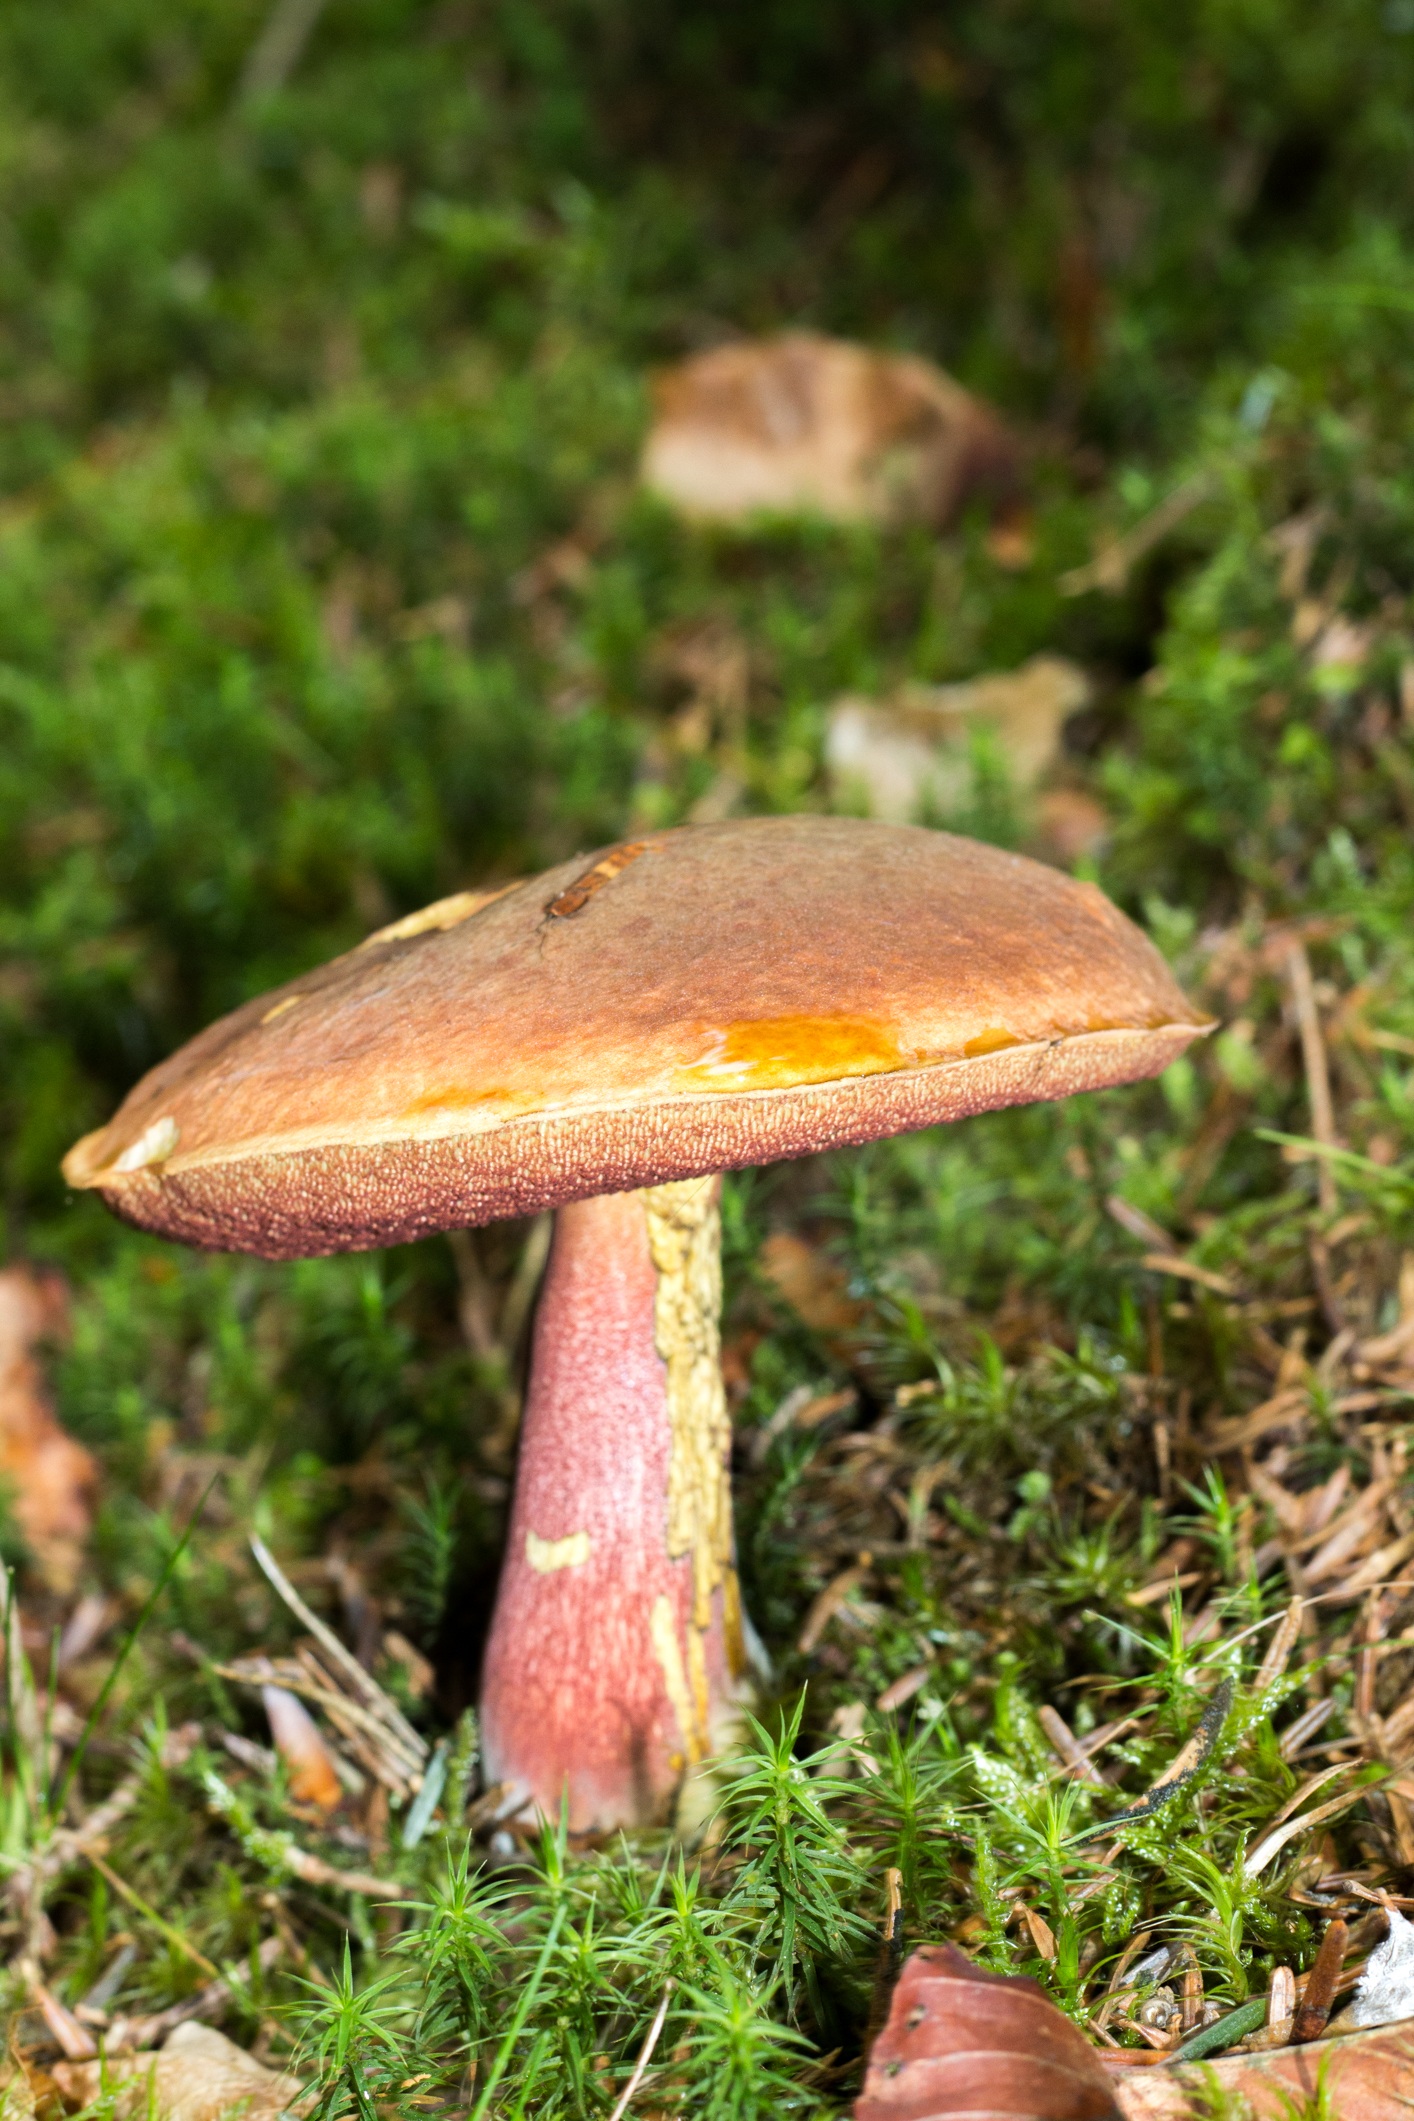
nature, forest, grass, wood, soil, mushroom, fungus, mushrooms, boletus, woodland, agaric, bolete, edible mushroom, medicinal mushroom, agaricaceae, penny bun